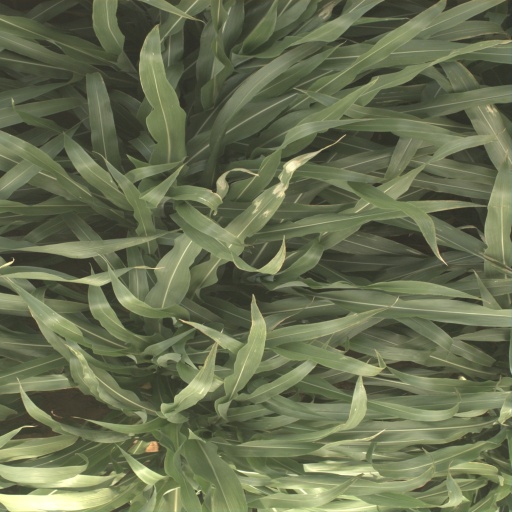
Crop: sorghum